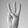
ASL letter: W